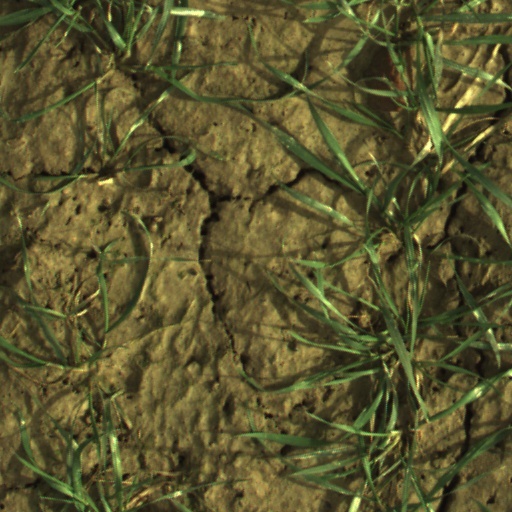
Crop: wheat